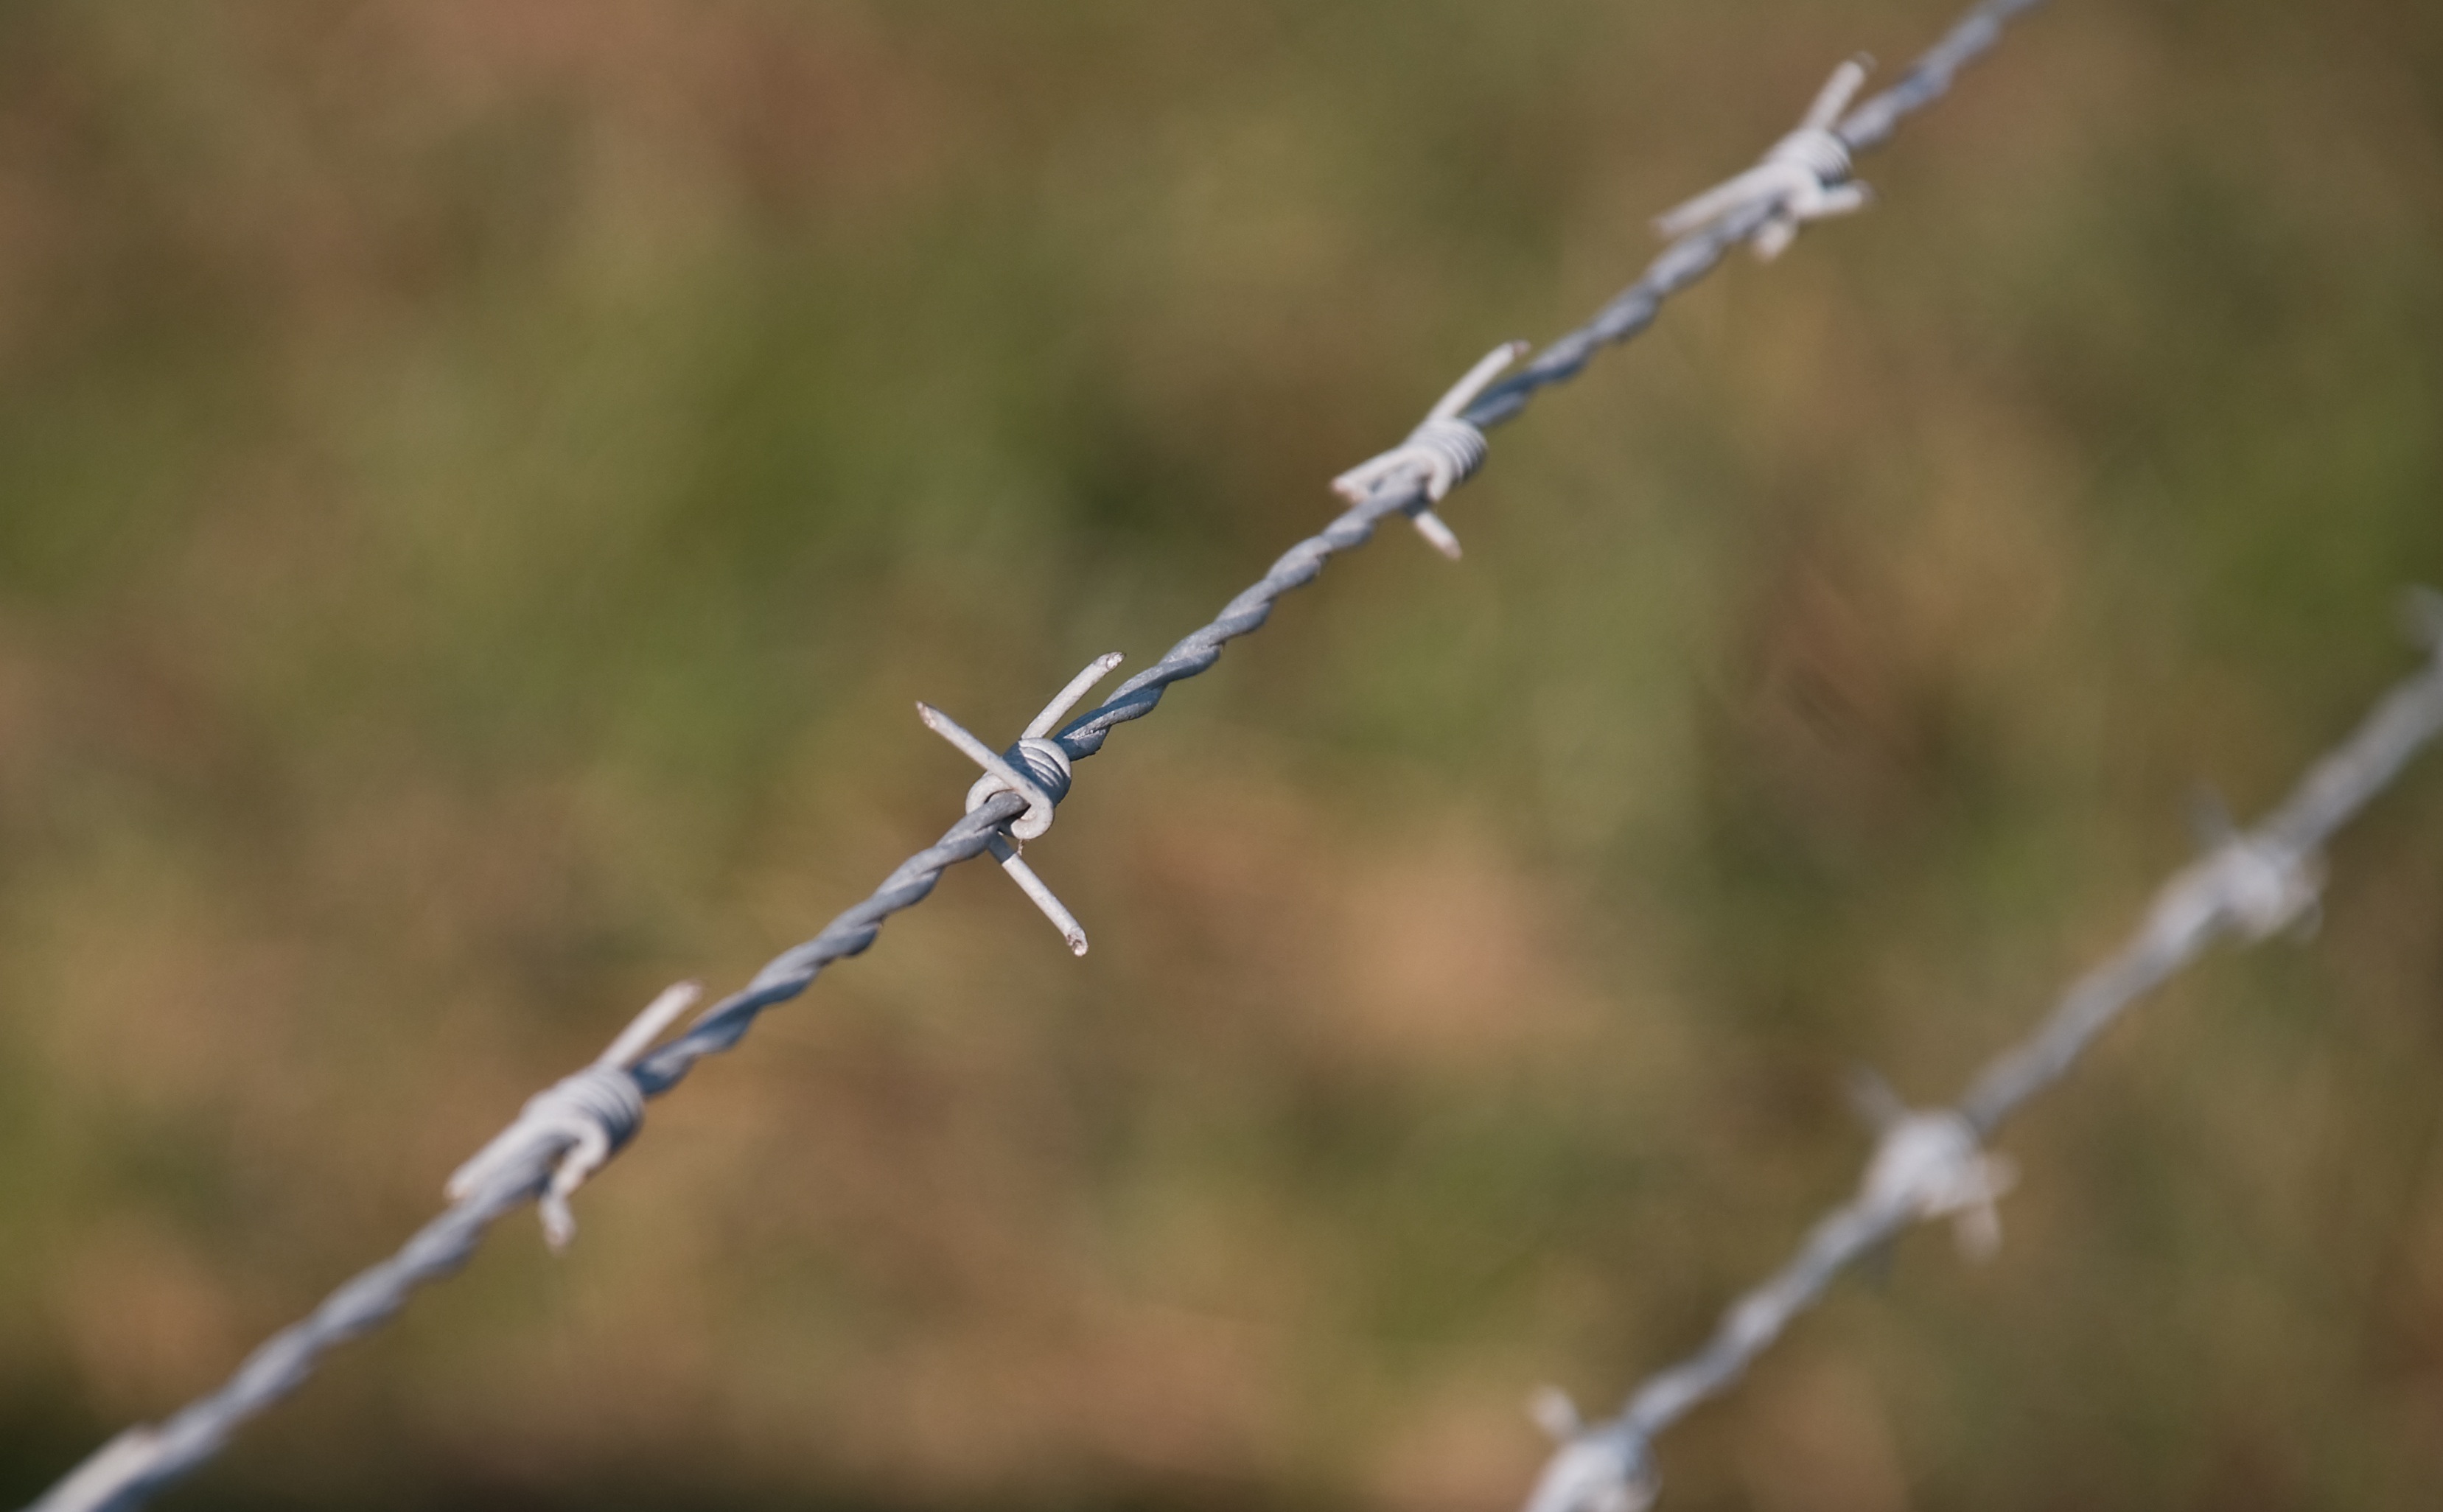
branch, fence, barbed wire, plant, flower, frost, close, twig, captivity, dangerous, obstacle, pointed, demarcation, plant stem, thorns spines and prickles, outdoor structure, wire fencing, home fencing